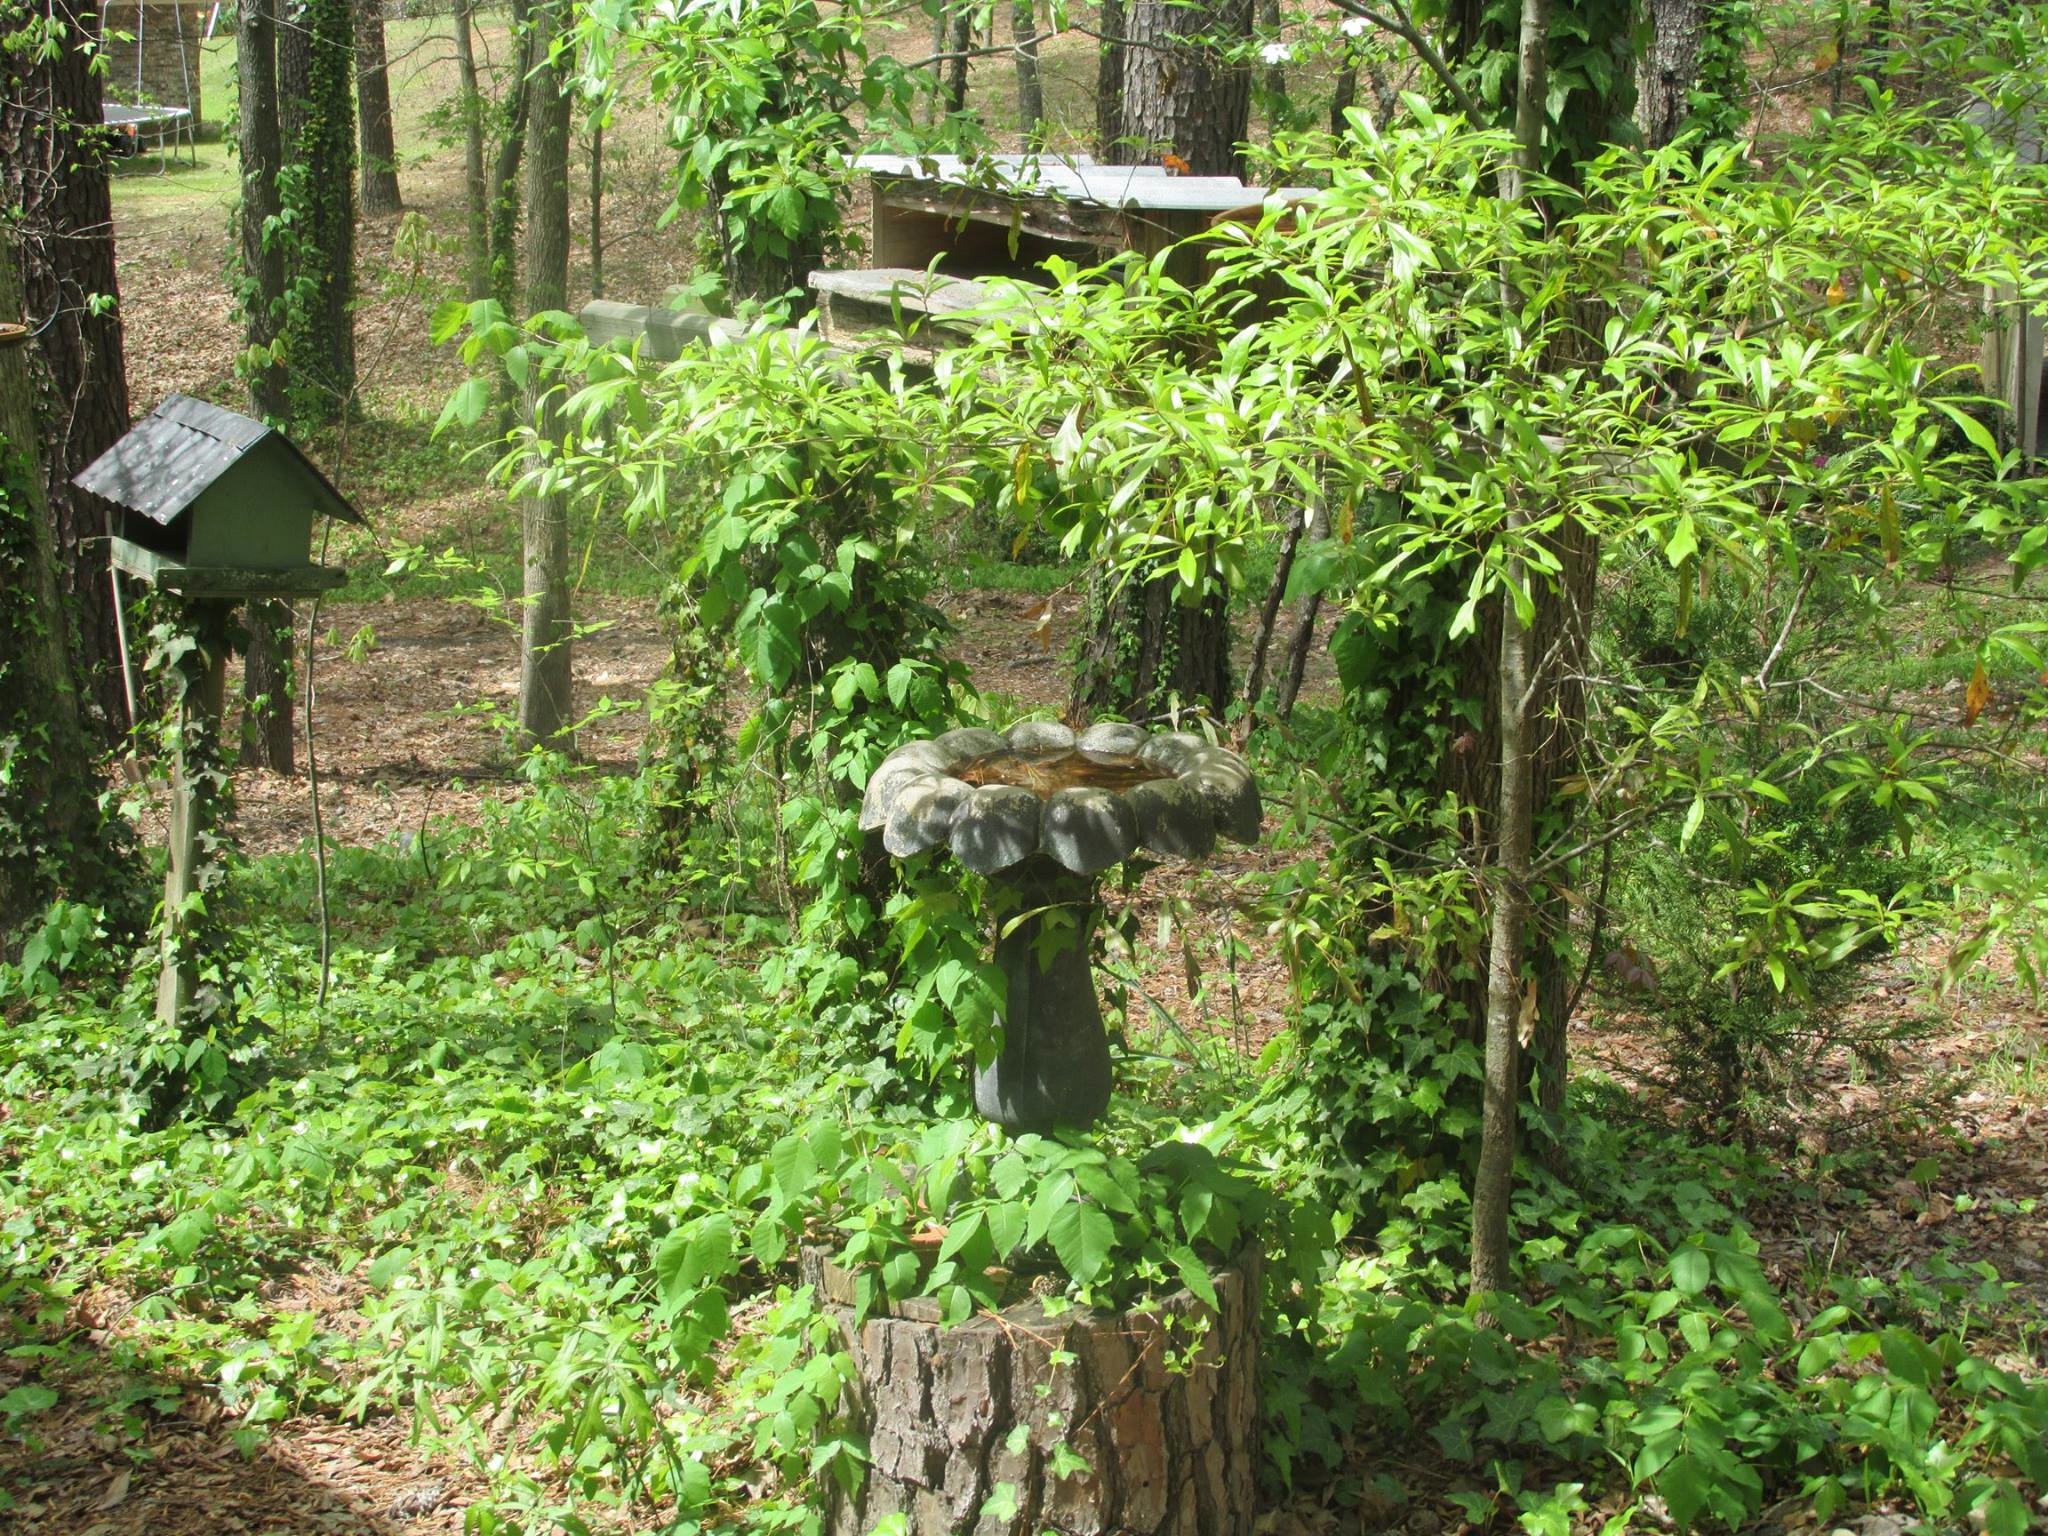
forest, plant, flower, jungle, produce, botany, garden, flora, shrub, rainforest, woodland, yard